Carnivorous plant

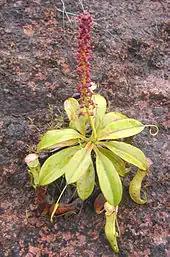
"Nepenthes mirabilis" in a road cut in Palau. Showing habit and habitat.

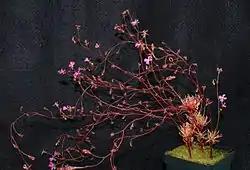
"Stylidium turbinatum"

Many other carnivores shut down in some seasons. Tuberous sundews die back to tubers in the dry season, bladderworts to turions in winter, and non-carnivorous leaves are made by most butterworts and "Cephalotus" in the less favourable seasons. "Utricularia macrorhiza" varies the number of bladders it produces based on the expected density of prey. Part-time carnivory in "Triphyophyllum peltatum" may be due to an unusually high need for potassium at a certain point in the life cycle, just before flowering.